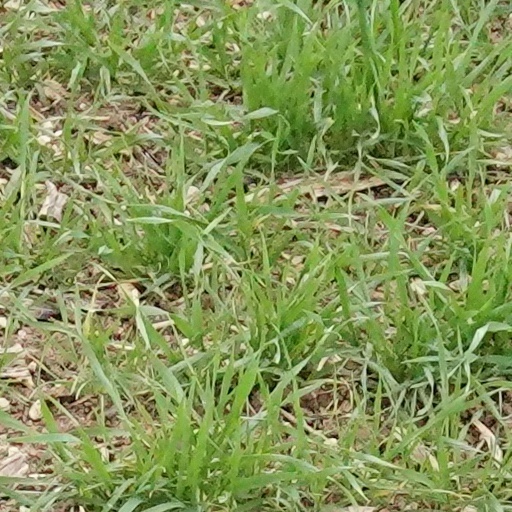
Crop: wheat